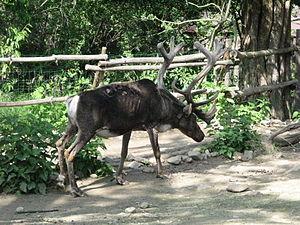
Renne des forêts eurasiennes (rangifer tarandus fennicus), zoo de Prague.